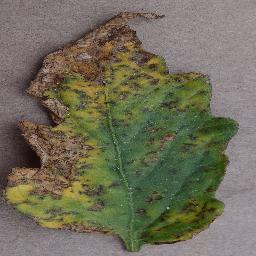
Label: Tomato___Bacterial_spot